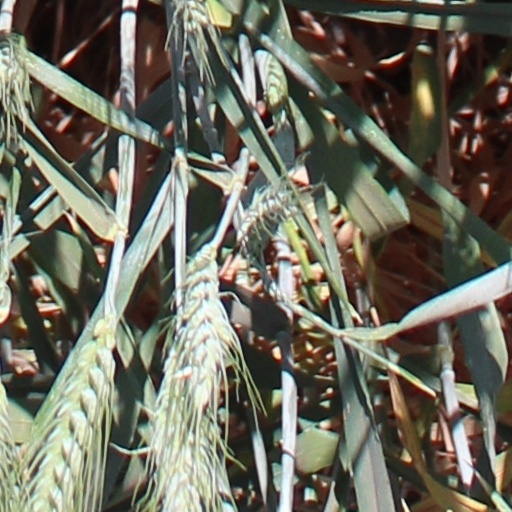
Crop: wheat